Michael Scott (architect)

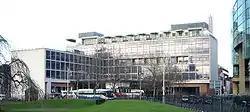
Busáras

Scott became an apprentice for the sum of £375 per annum to the Dublin architectural firm Jones and Kelly. He remained there from 1923 until 1926, where he studied under Alfred E. Jones. In the evenings after work, he also attended the Metropolitan School of Art and the Abbey School of Acting, and appeared in many plays there until 1927, including the first productions of Seán O'Casey’s (1884-1964) Juno and the Paycock and The Plough and the Stars. On completing his pupilage he became an assistant to Charles James Dunlop and then had a brief spell as an assistant architect in the Office of Public Works.